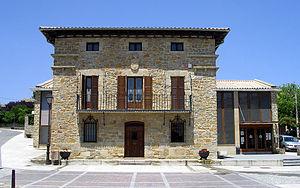
Gazólaz est un village situé dans la commune de Cendea de Cizur dans la Communauté forale de Navarre, en Espagne. Il est doté du statut de concejo. Il abrite, malgré sa taille modeste, le siège de la commune de Cendea de Cizur.